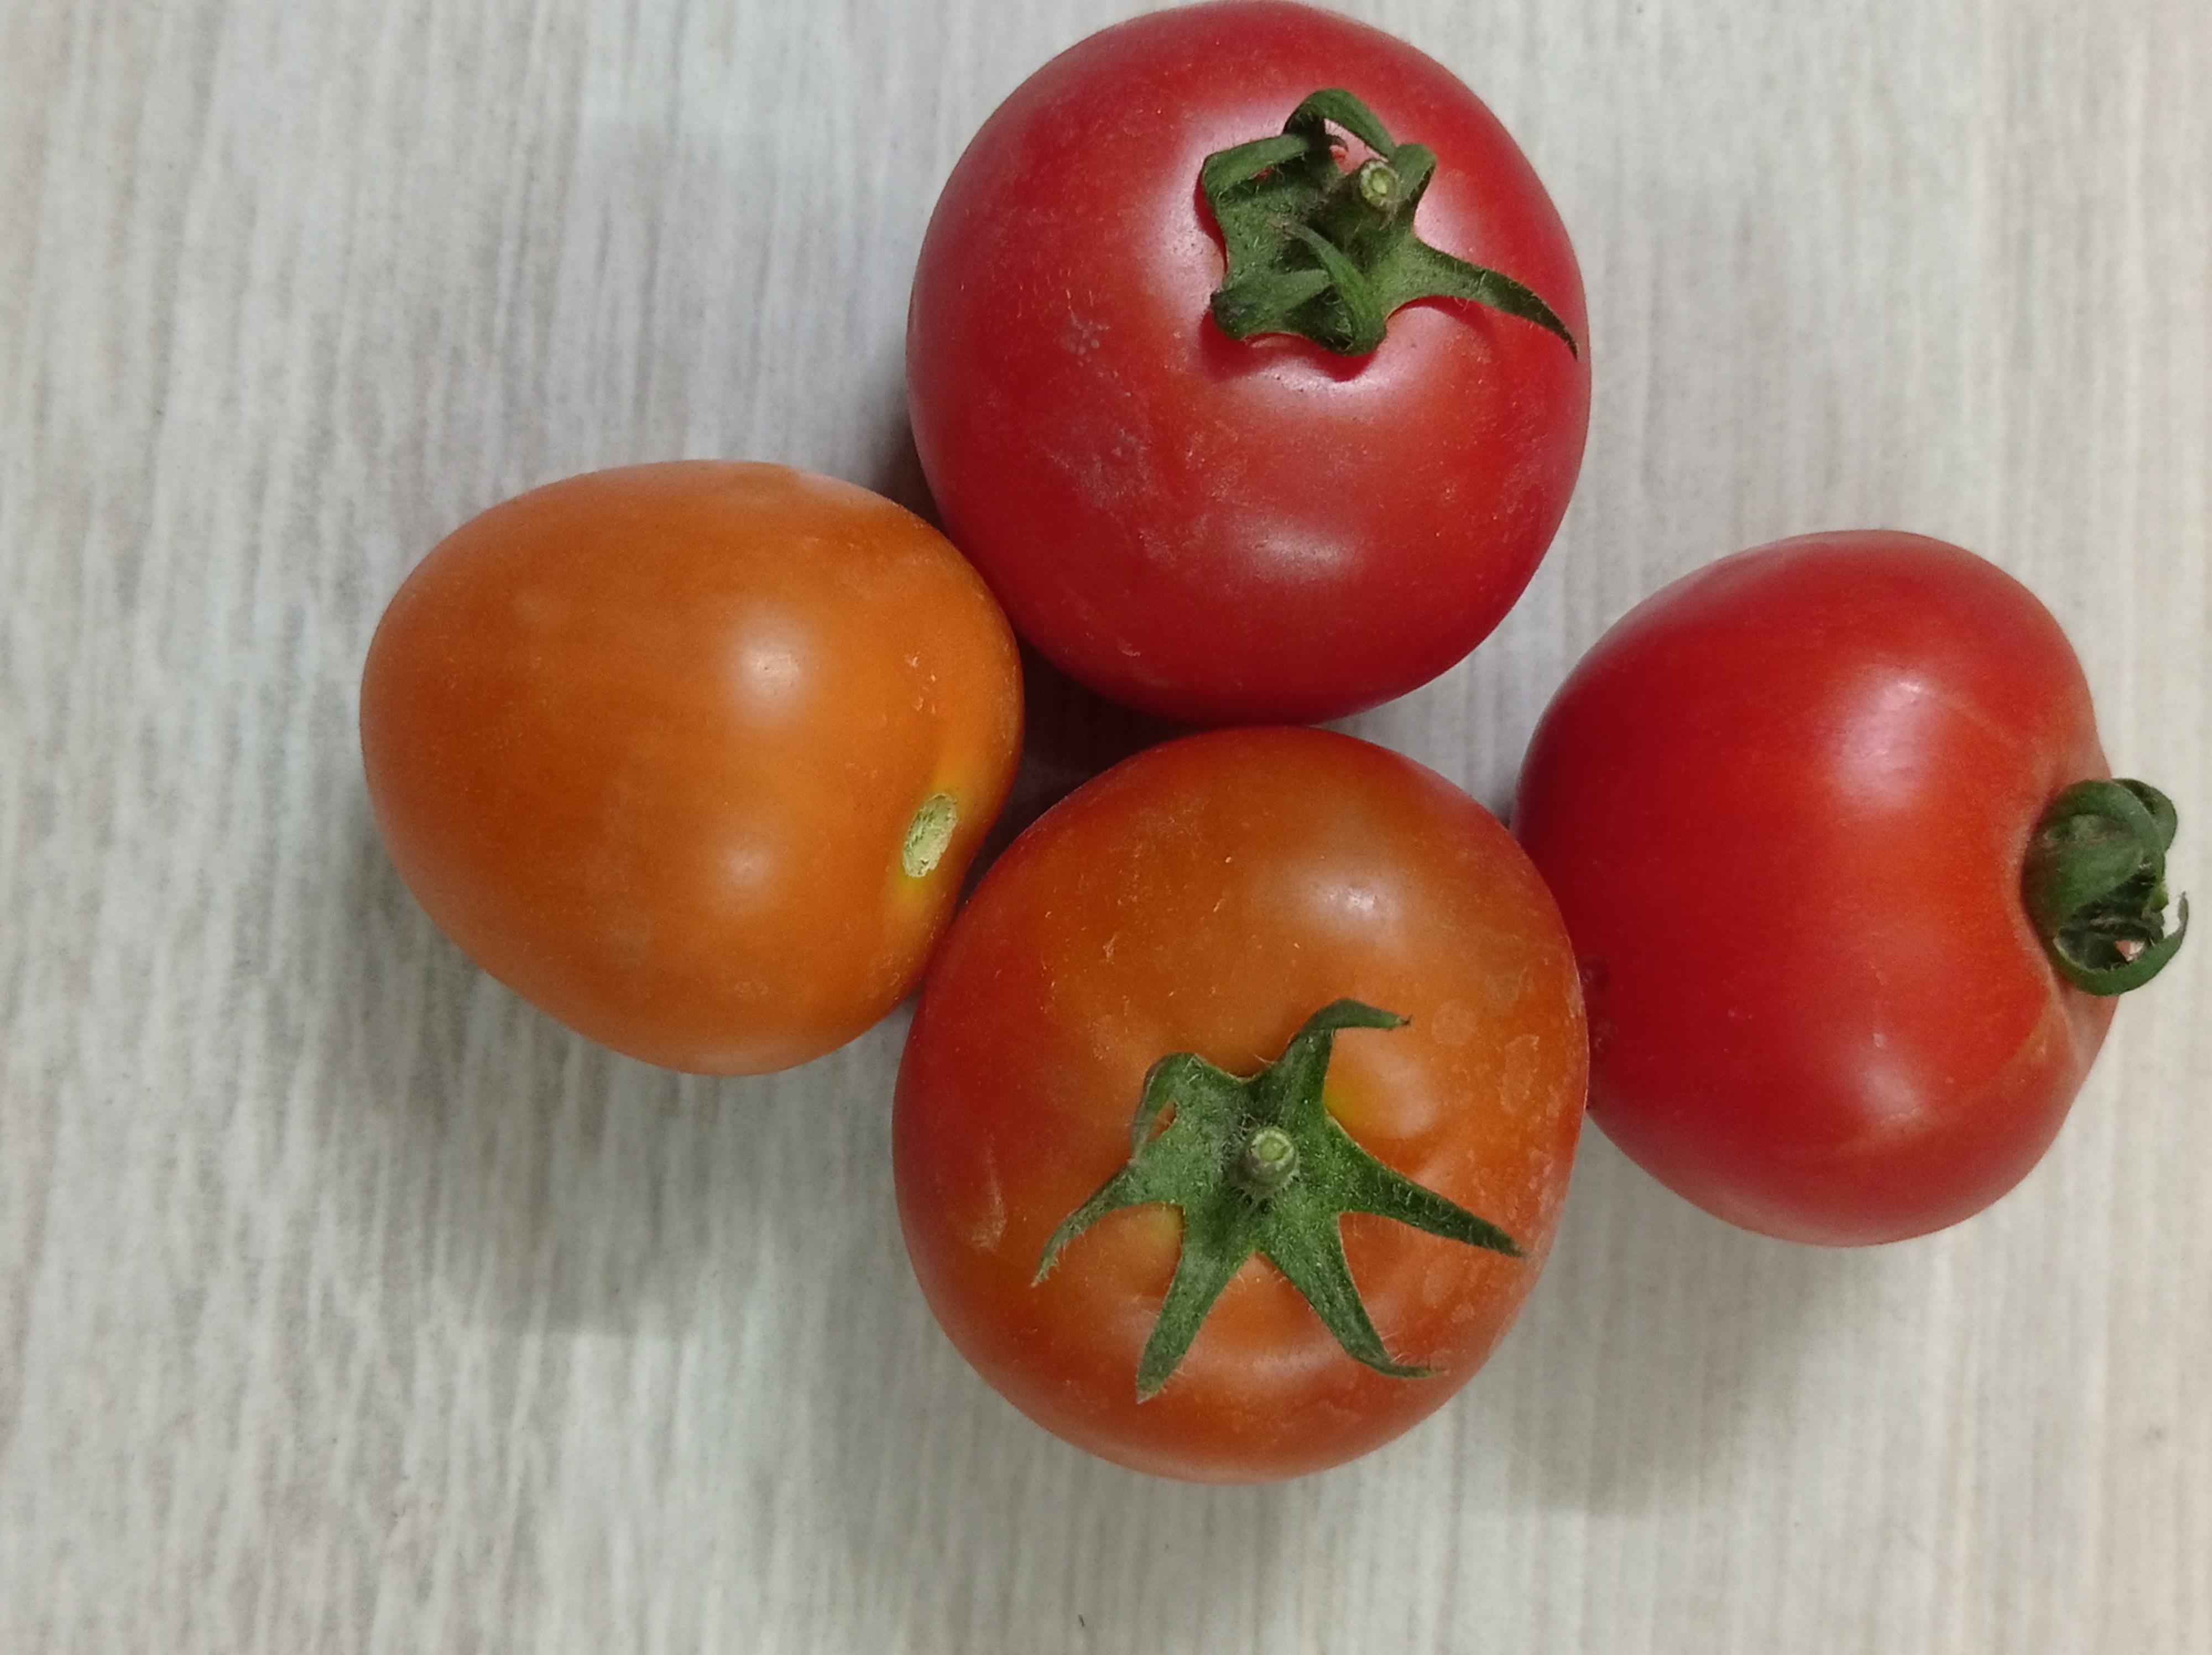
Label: Fresh